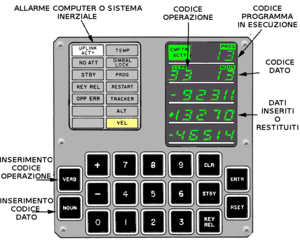
Schéma de la console de l'ordinateur de navigation principal du module lunaire Apollo (Display and Keyboard DSKY)